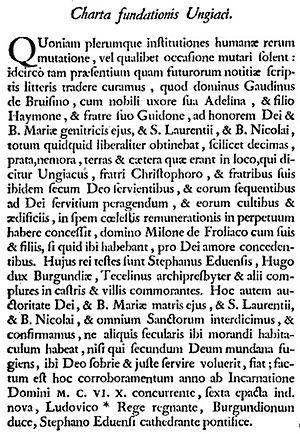
Charte de la fondation de l'Abbaye d'Oigny
L'abbaye d'Oigny, de son nom complet utilisé au XVIIIᵉ siècle « abbaye royale de Notre-Dame d'Oigny », est un ancien monastère de chanoines augustins. Elle fut fondée en 1106 et située à Oigny dans le département de la Côte-d'Or et la région Bourgogne-Franche-Comté.